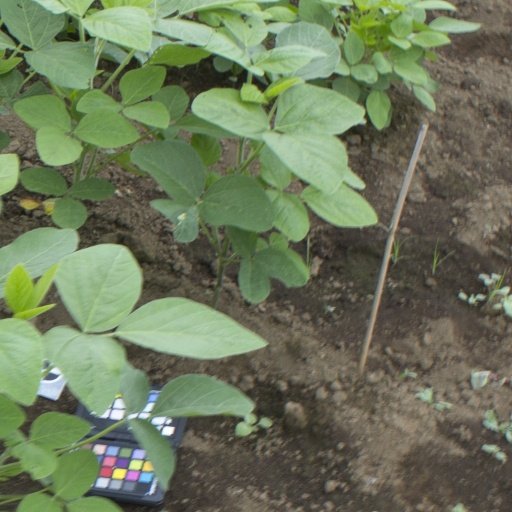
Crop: soybean